Gold

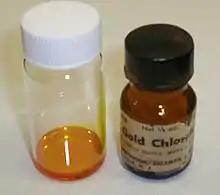
Gold(III) chloride solution in water

Whereas most metals are gray or silvery white, gold is slightly reddish-yellow. This color is determined by the frequency of plasma oscillations among the metal's valence electrons, in the ultraviolet range for most metals but in the visible range for gold due to relativistic effects affecting the orbitals around gold atoms. Similar effects impart a golden hue to metallic caesium.